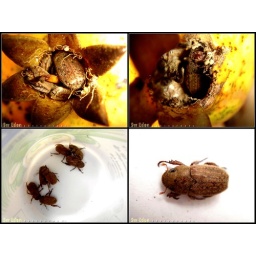
weevils in pomegranate fruit were found by Sw Eden when Sw Eden was in high school.Very cute such a space wagon car.